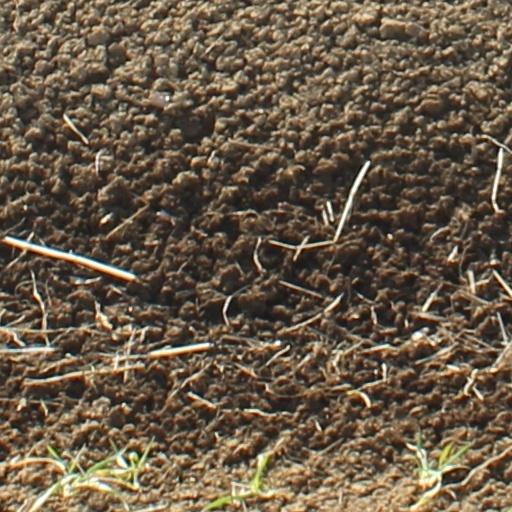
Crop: wheat